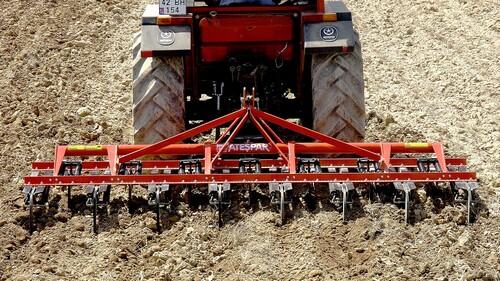
Kilimo cha kisasa cha mashamba kwa kutumia trekta, ambalo ndilo mashine imara ambalo hutumika katika kulima mashamba makubwa.